Nosebleed

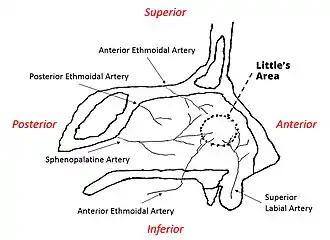
The arteries that supply Kiesselbach's plexus (responsible for anterior nosebleeds)

The nasal mucosa contains a rich blood supply that can be easily ruptured and cause bleeding. Rupture may be spontaneous or initiated by trauma. Nosebleeds are reported in up to 60% of the population with peak incidences in those under the age of ten and over the age of 50 and appear to occur in males more than females. An increase in blood pressure (e.g. due to general hypertension) tends to increase the duration of spontaneous epistaxis. Anticoagulant medication and disorders of blood clotting can promote and prolong bleeding. Spontaneous epistaxis is more common in the elderly as the nasal mucosa (lining) becomes dry and thin and blood pressure tends to be higher. The elderly are also more prone to prolonged nosebleeds as their blood vessels are less able to constrict and control the bleeding.